Anja Rubik

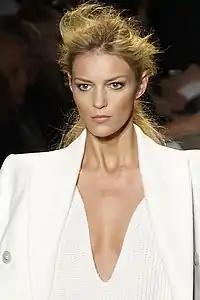
Rubik in 2010

Rubik made her runway debut during the Paris Fashion Week Fall/Winter 1998 Chanel haute couture show. Her modelling career started to take off after she landed her first campaign for Chloé photographed by Inez and Vinoodh. By the end of the year, she was labeled fashion's rising star by Style.com. By 2009, Rubik was dubbed a "top model" by French "Vogue". In 2011, the "International Business Times" hailed "supermodel" Rubik as the "world's most in-demand model".